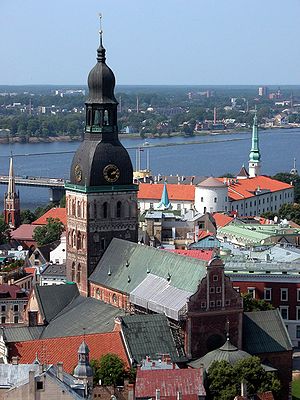
Riga / Historie
Riga Katedral fra 1211 med Riga Slot, grundlagt 1330, og Daugavafloden i baggrunden.
Riga er hovedstaden i Letland. Byen ligger i Rigabugten ved Østersøen og har 698.529 indbyggere. Det er den største by i de baltiske stater. Letlands nationalforsamling Saeima, samt regering og præsident har også sæde i byen.